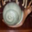
Label: snail